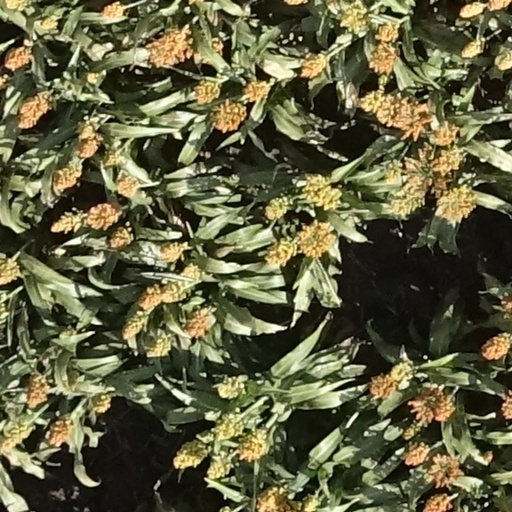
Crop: sorghum